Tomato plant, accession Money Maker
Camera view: bottom (45 deg); turntable rotation: 300 degrees
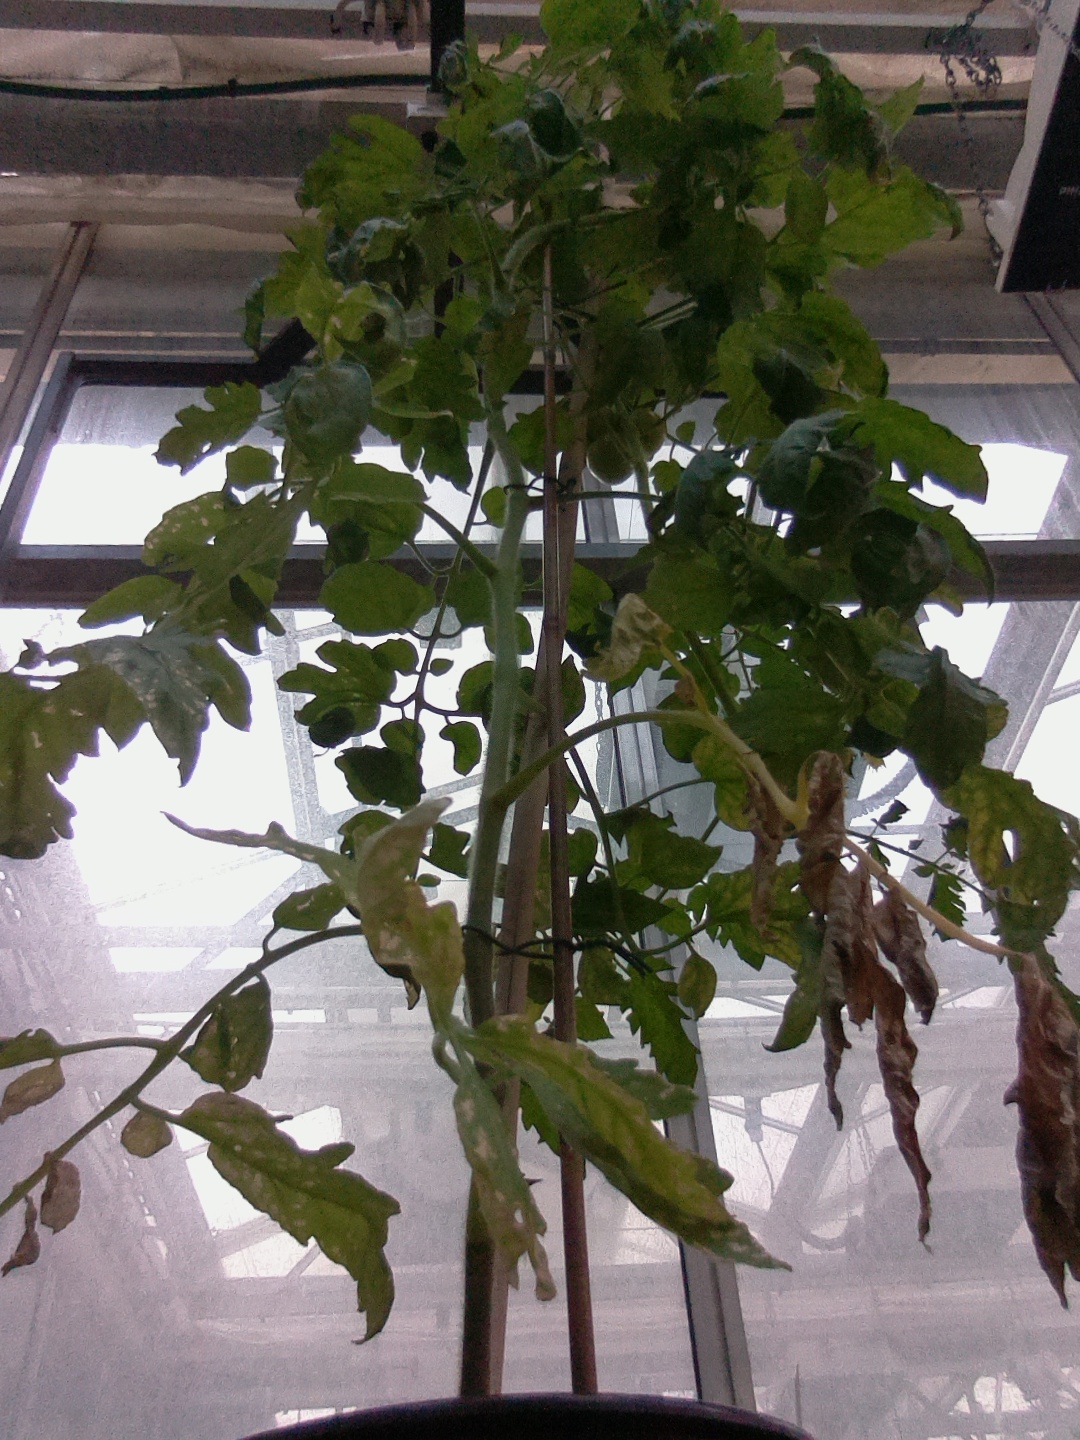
BBCH growth stage 74: 40%-50% of final fruit size